Zvuki Mu

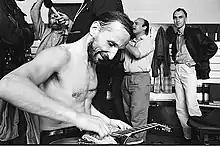
Zvuki Mu before a show in Vilnius, 1988

Zvuki Mu (roughly translated as "Sounds of Moo", sounding to the Russian ear as a humorous abbreviation of "Zvuki Muzyki", the Russian translation for "The Sound of Music") was a Russian alternative rock/indie/post-punk band founded in Moscow in 1983. Lead singer and songwriter Pyotr Mamonov was one of the most revered and eccentric figures of the Russian art scene, whose absurdist lyrics are as playful and disturbing as his vocal style and explosive on-stage presence.